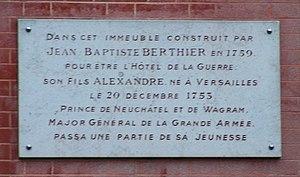
Jean-Baptiste Berthier, est un ingénieur-géographe et architecte du XVIIIᵉ siècle.